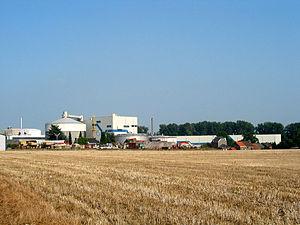
Oreye (Belgique) la sucrerie (raffinerie) Notre-Dame.